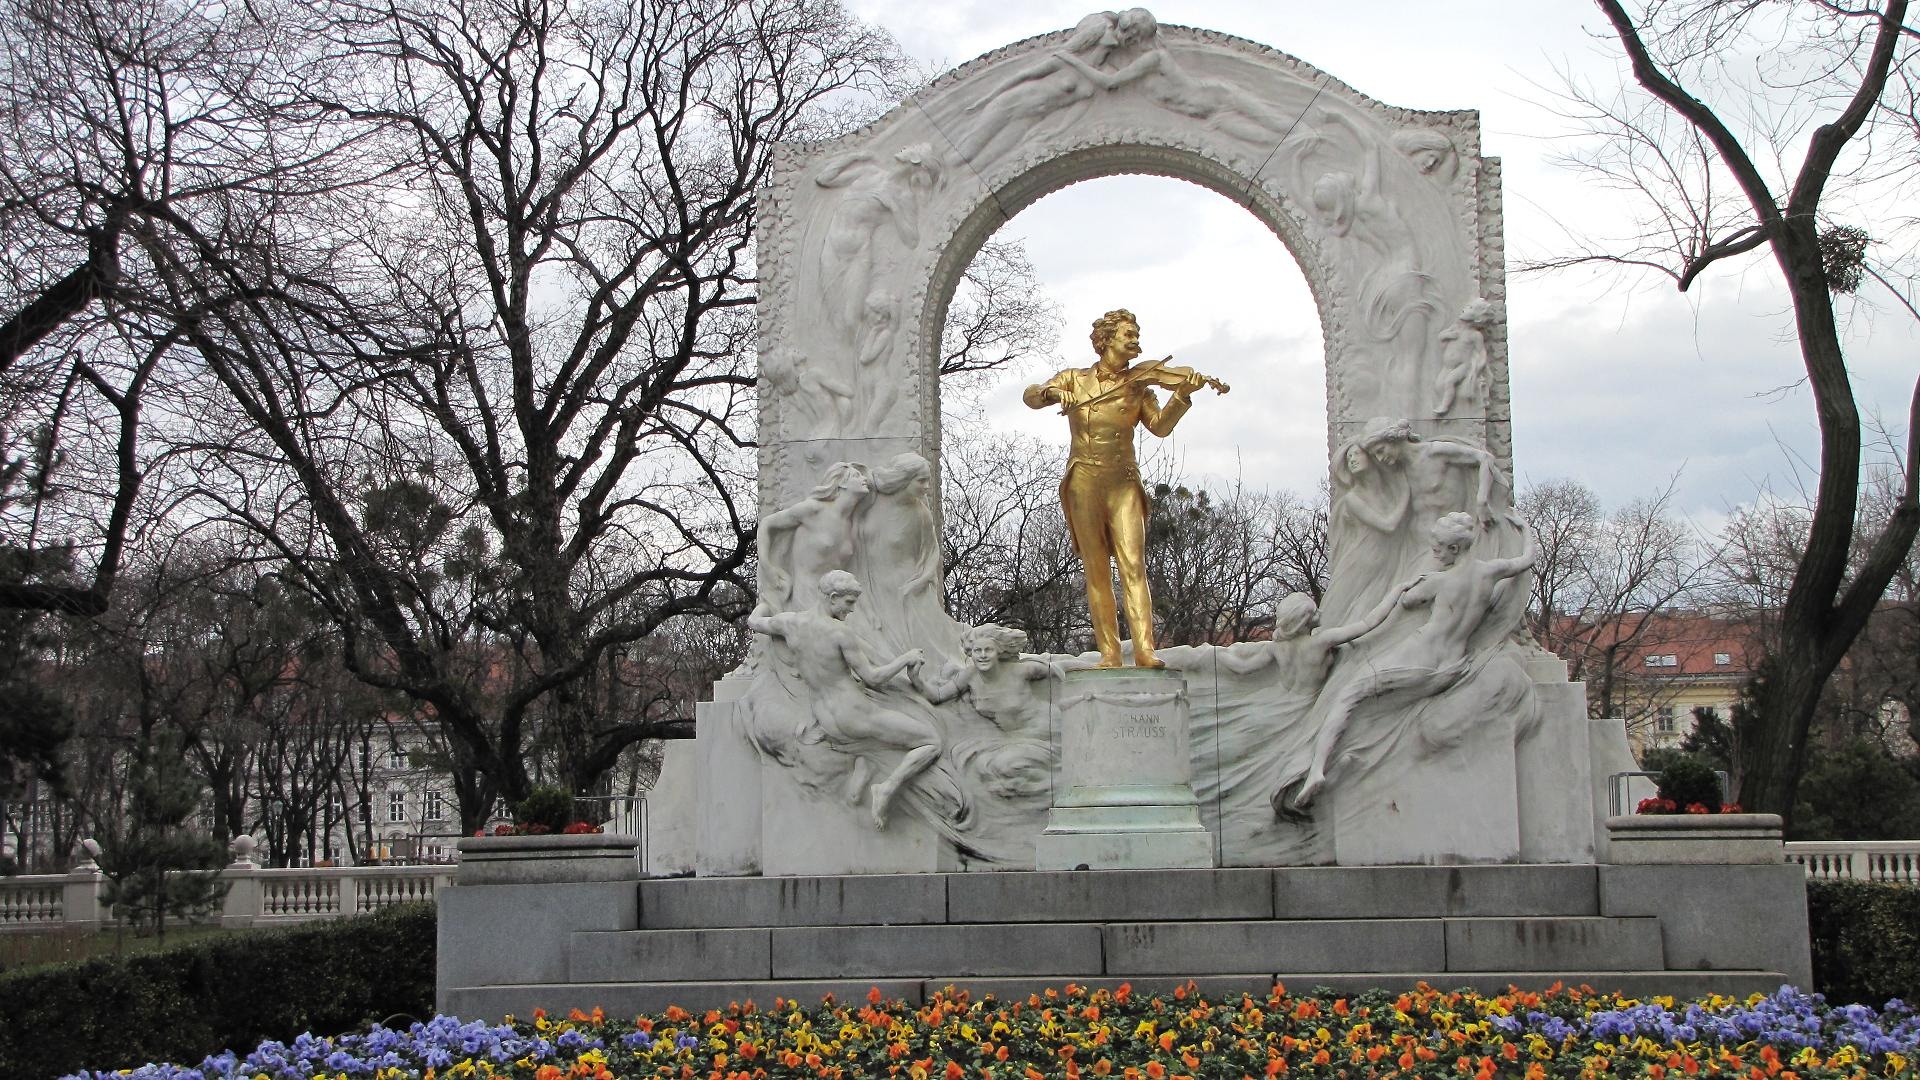
monument, statue, arch, sightseeing, garden, grave, sculpture, memorial, wien, city break, johann strauss image, gold sculpture